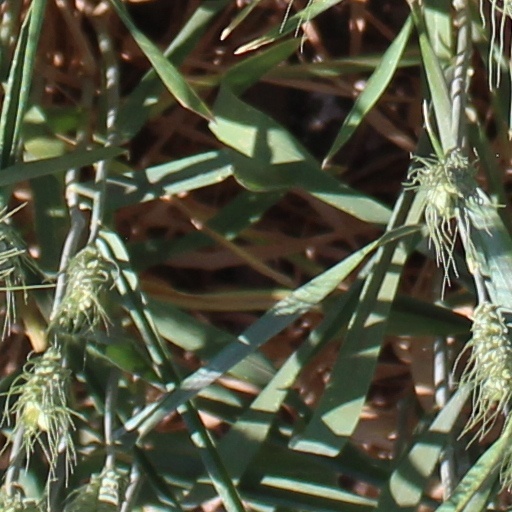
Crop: wheat